Small nucleolar RNA snoR639/H1

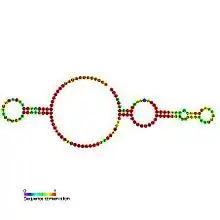
Predicted secondary structure and sequence conservation of snoR639

In molecular biology, Small nucleolar RNA snoR639 (also known as snoH1) is a non-coding RNA (ncRNA) molecule which functions in the biogenesis (modification) of other small nuclear RNAs (snRNAs). This type of modifying RNA is located in the nucleolus of the eukaryotic cell which is a major site of snRNA biogenesis. It is known as a small nucleolar RNA (snoRNA) and also often referred to as a 'guide RNA'.